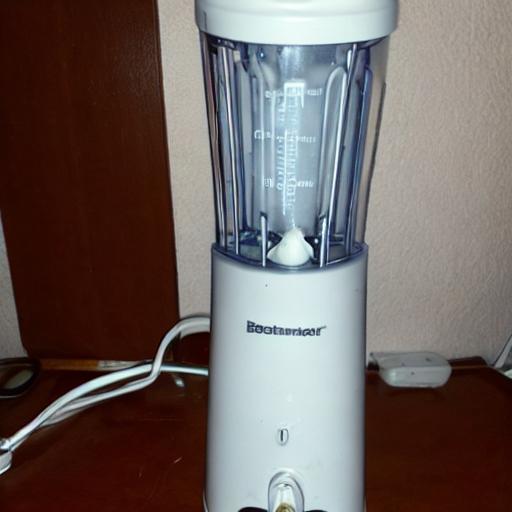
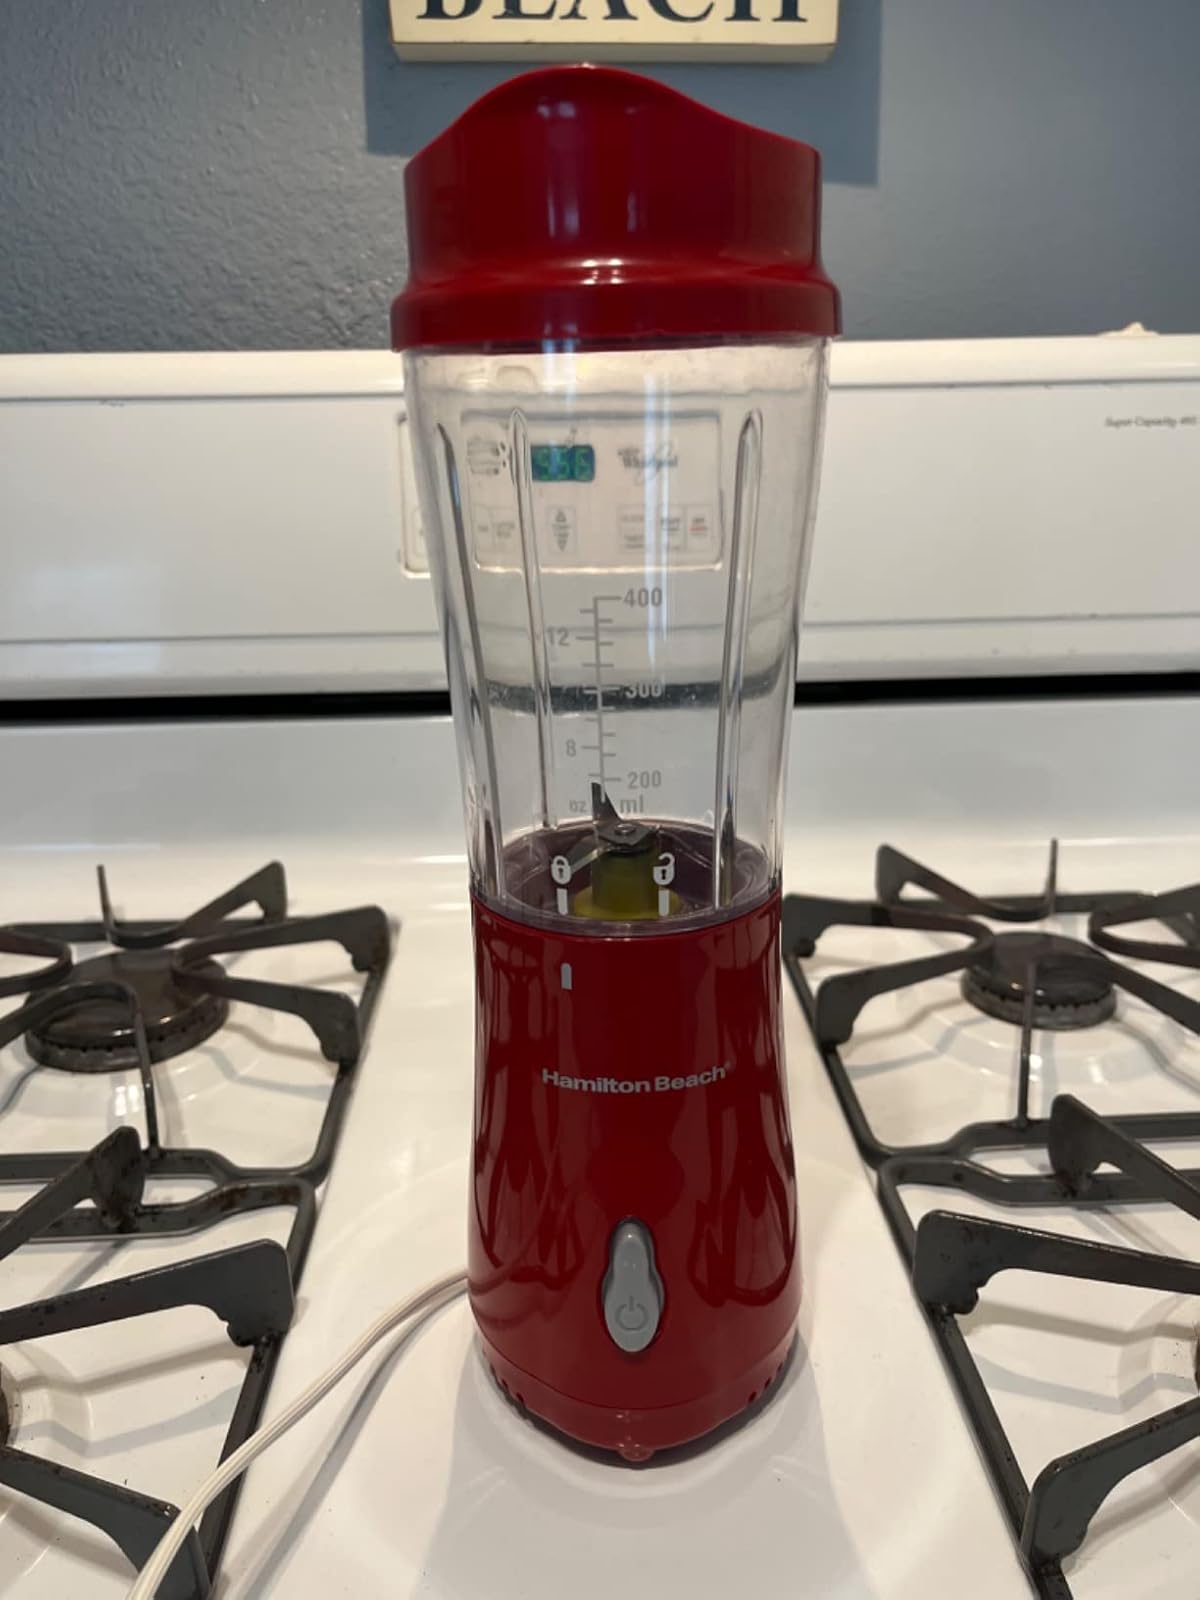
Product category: items_blender
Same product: no